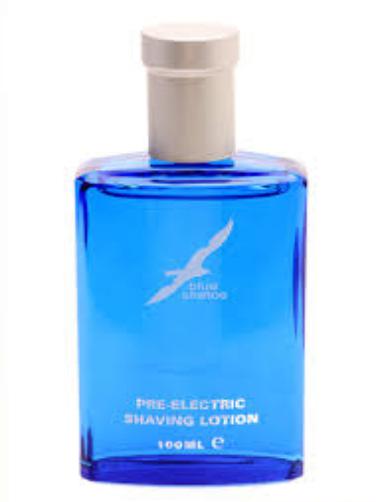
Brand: Blue Stratos
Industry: Necessities